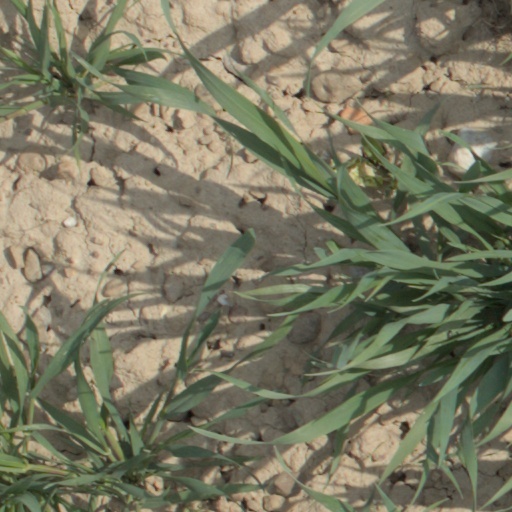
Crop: wheat